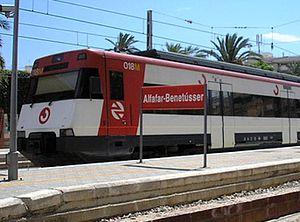
Gare d'Alfafar-Benetússer (RER Valence): quai et train.